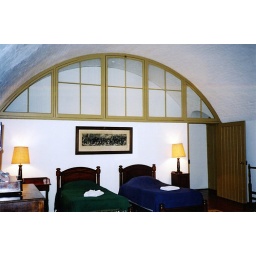
Third bedroom sleeps four in dormitory style though with much better beds than the soldiers used to have!